Postage stamps and postal history of Hawaii

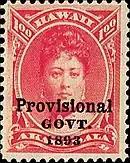
A stamp depicting Queen Emma Kaleleonālani overprinted "Provisional Govt." in 1893

Following the overthrow of the Kingdom of Hawaii in 1893, the Provisional Government overprinted existing stamps.